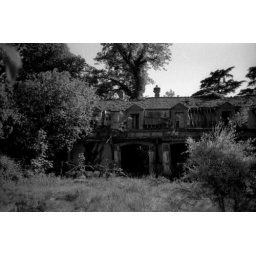
A castle in the forest